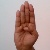
The image shows a hand gesture representing the letter 'B' in Indian Sign Language.